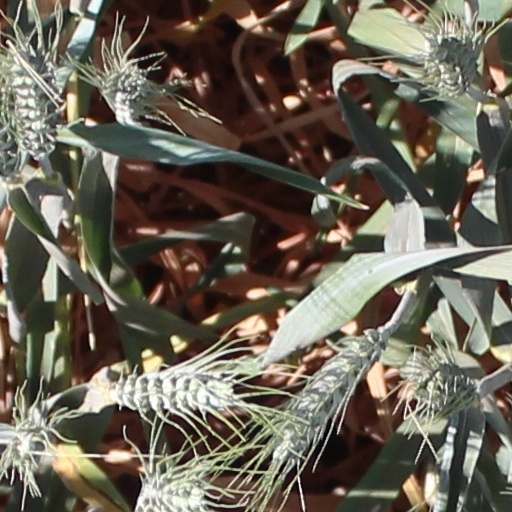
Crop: wheat